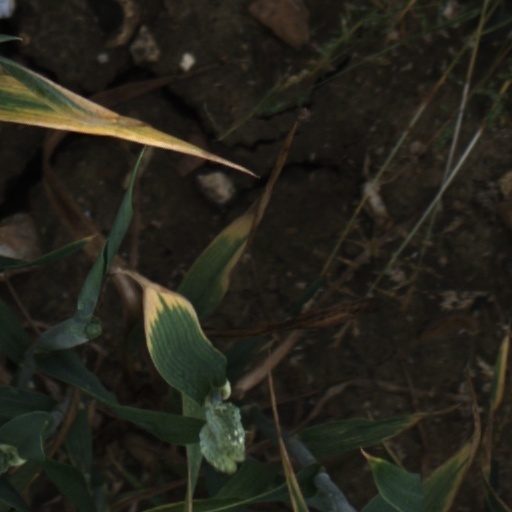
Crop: wheat